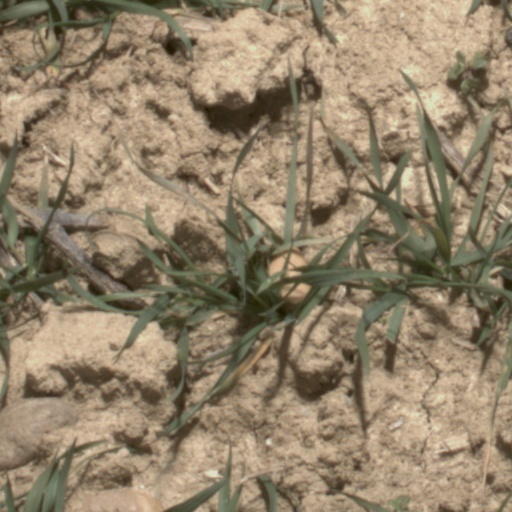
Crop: wheat